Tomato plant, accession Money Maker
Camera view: tilt-top (135 deg); turntable rotation: 90 degrees
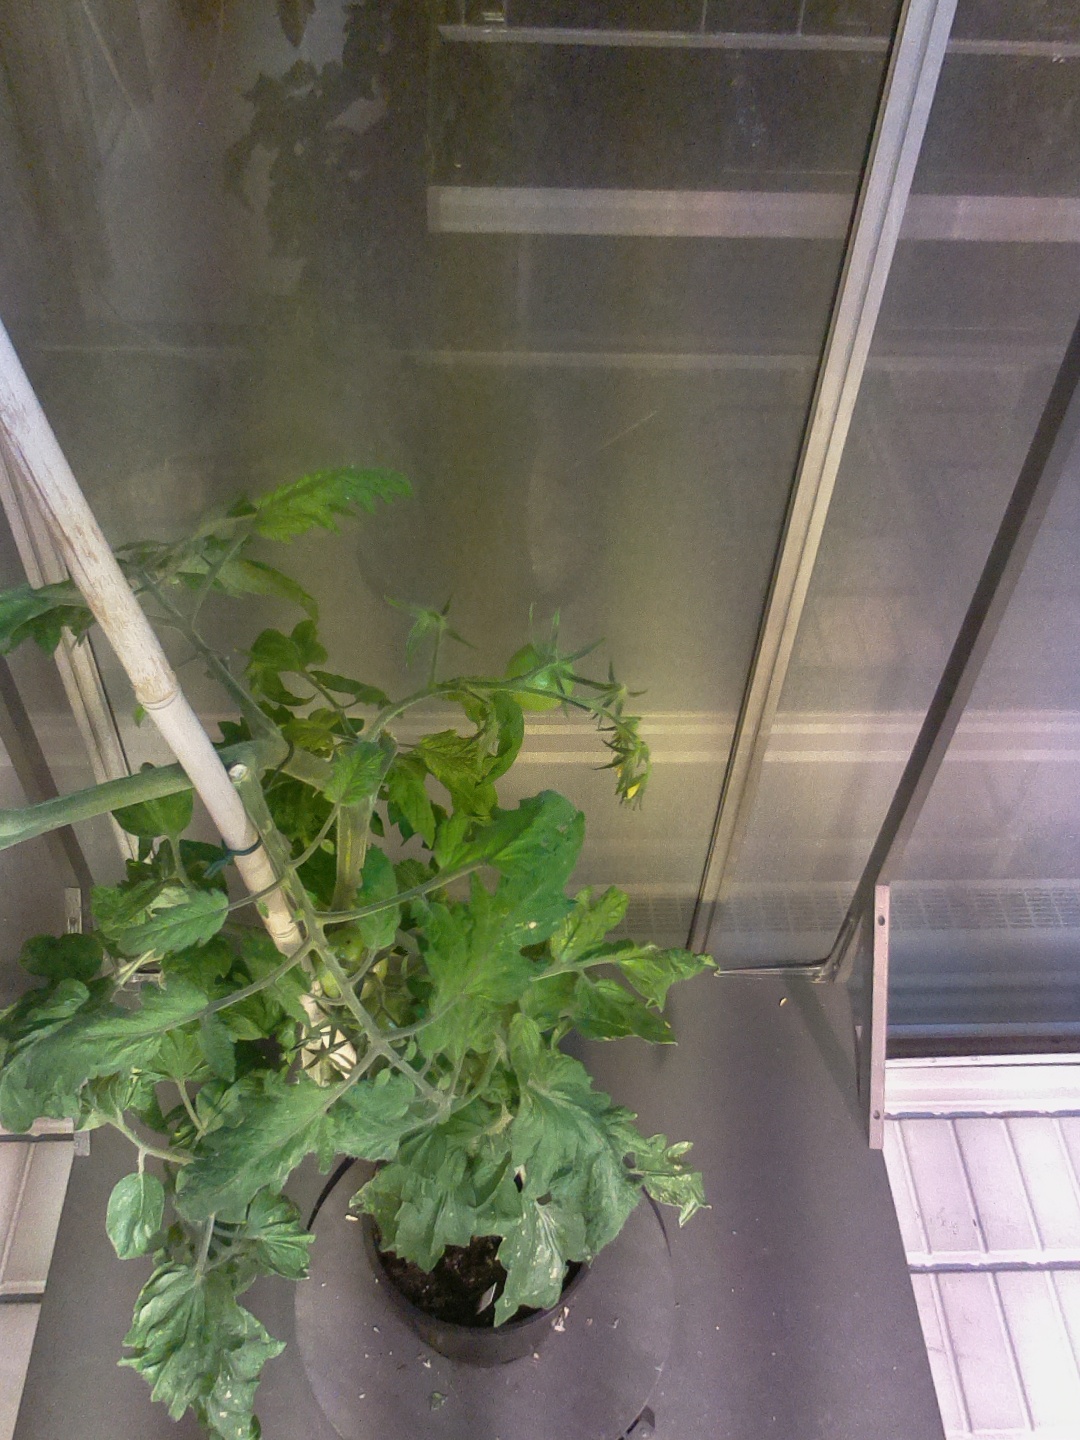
BBCH growth stage 79: 90% -100% of final fruit size